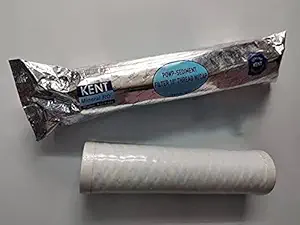
KENT POWP-Sediment Filter 10'' Thread WCAP
Category: Home&Kitchen
Price: 231 (list price: 260)
Rating: 4.1 (490 ratings)
About this product: Sediment filter 10 inch Kent